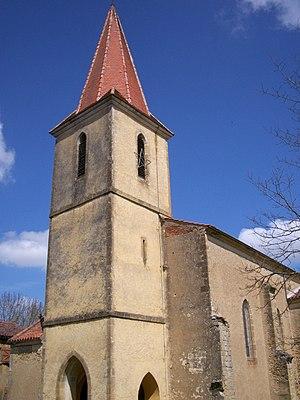
Église de Pouylebon (Gers, France)
Pouylebon est une commune française située dans le département du Gers en région Occitanie.